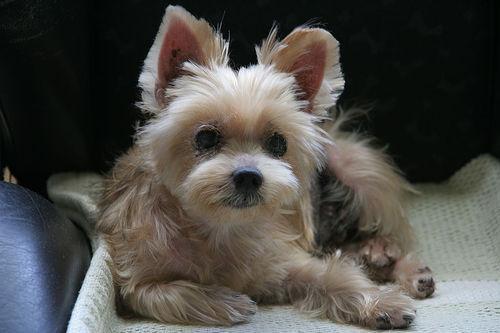
Yorkshire_terrier